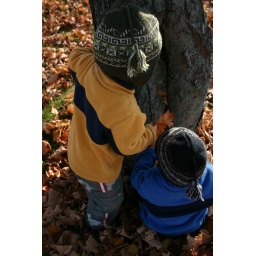
wondering if there is a bird or bunny in the tree